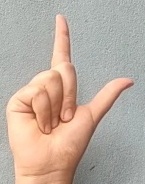
ASL sign: L